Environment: real
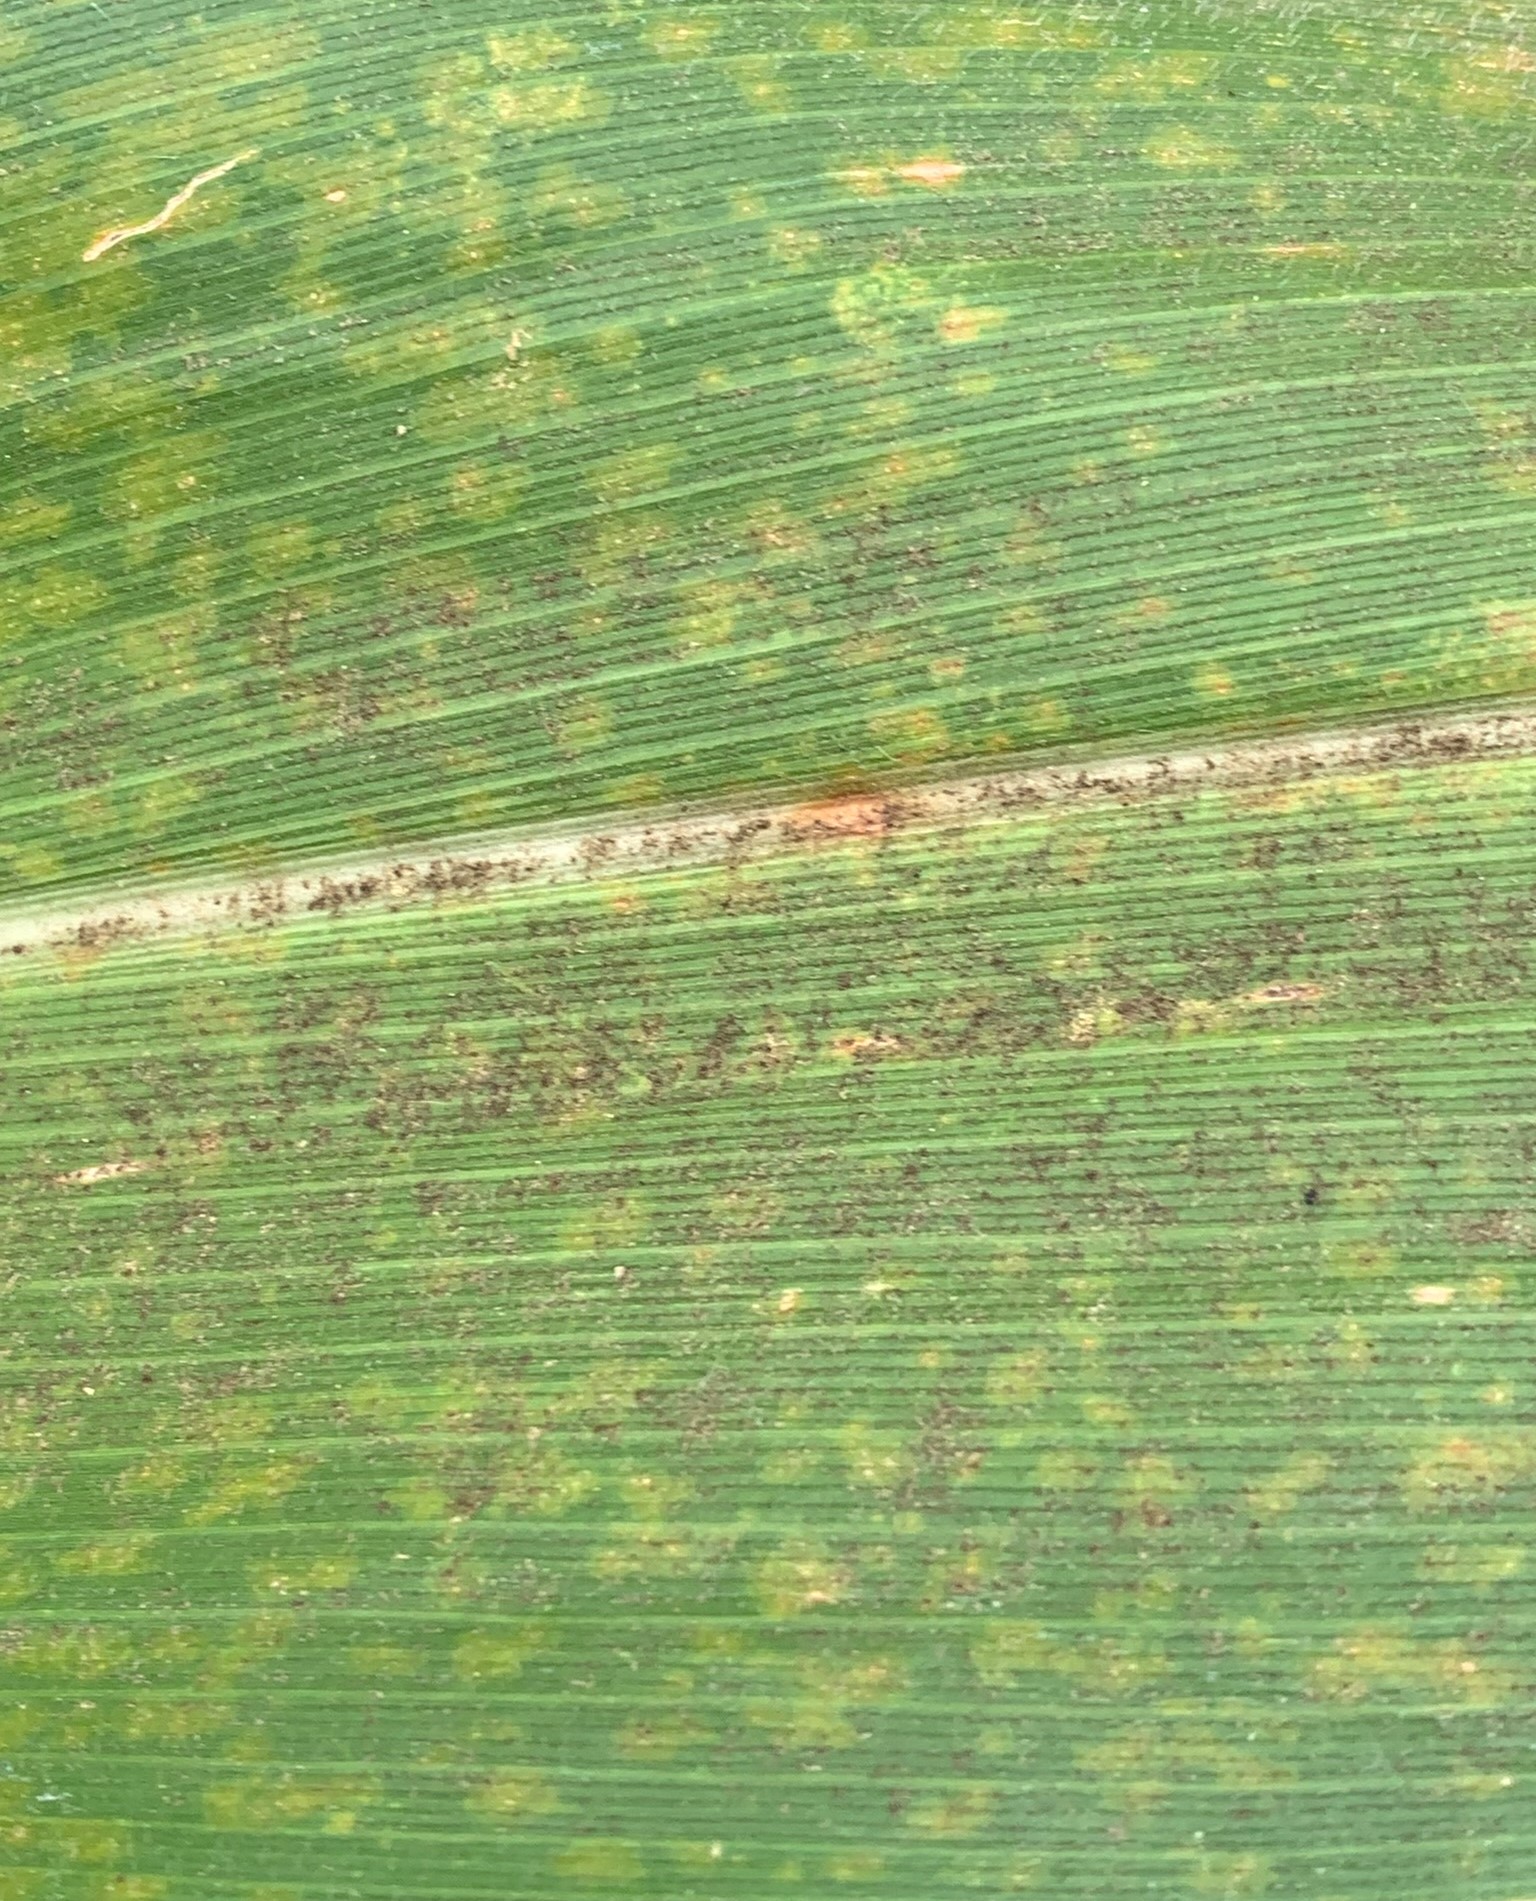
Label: lethal_necrosis